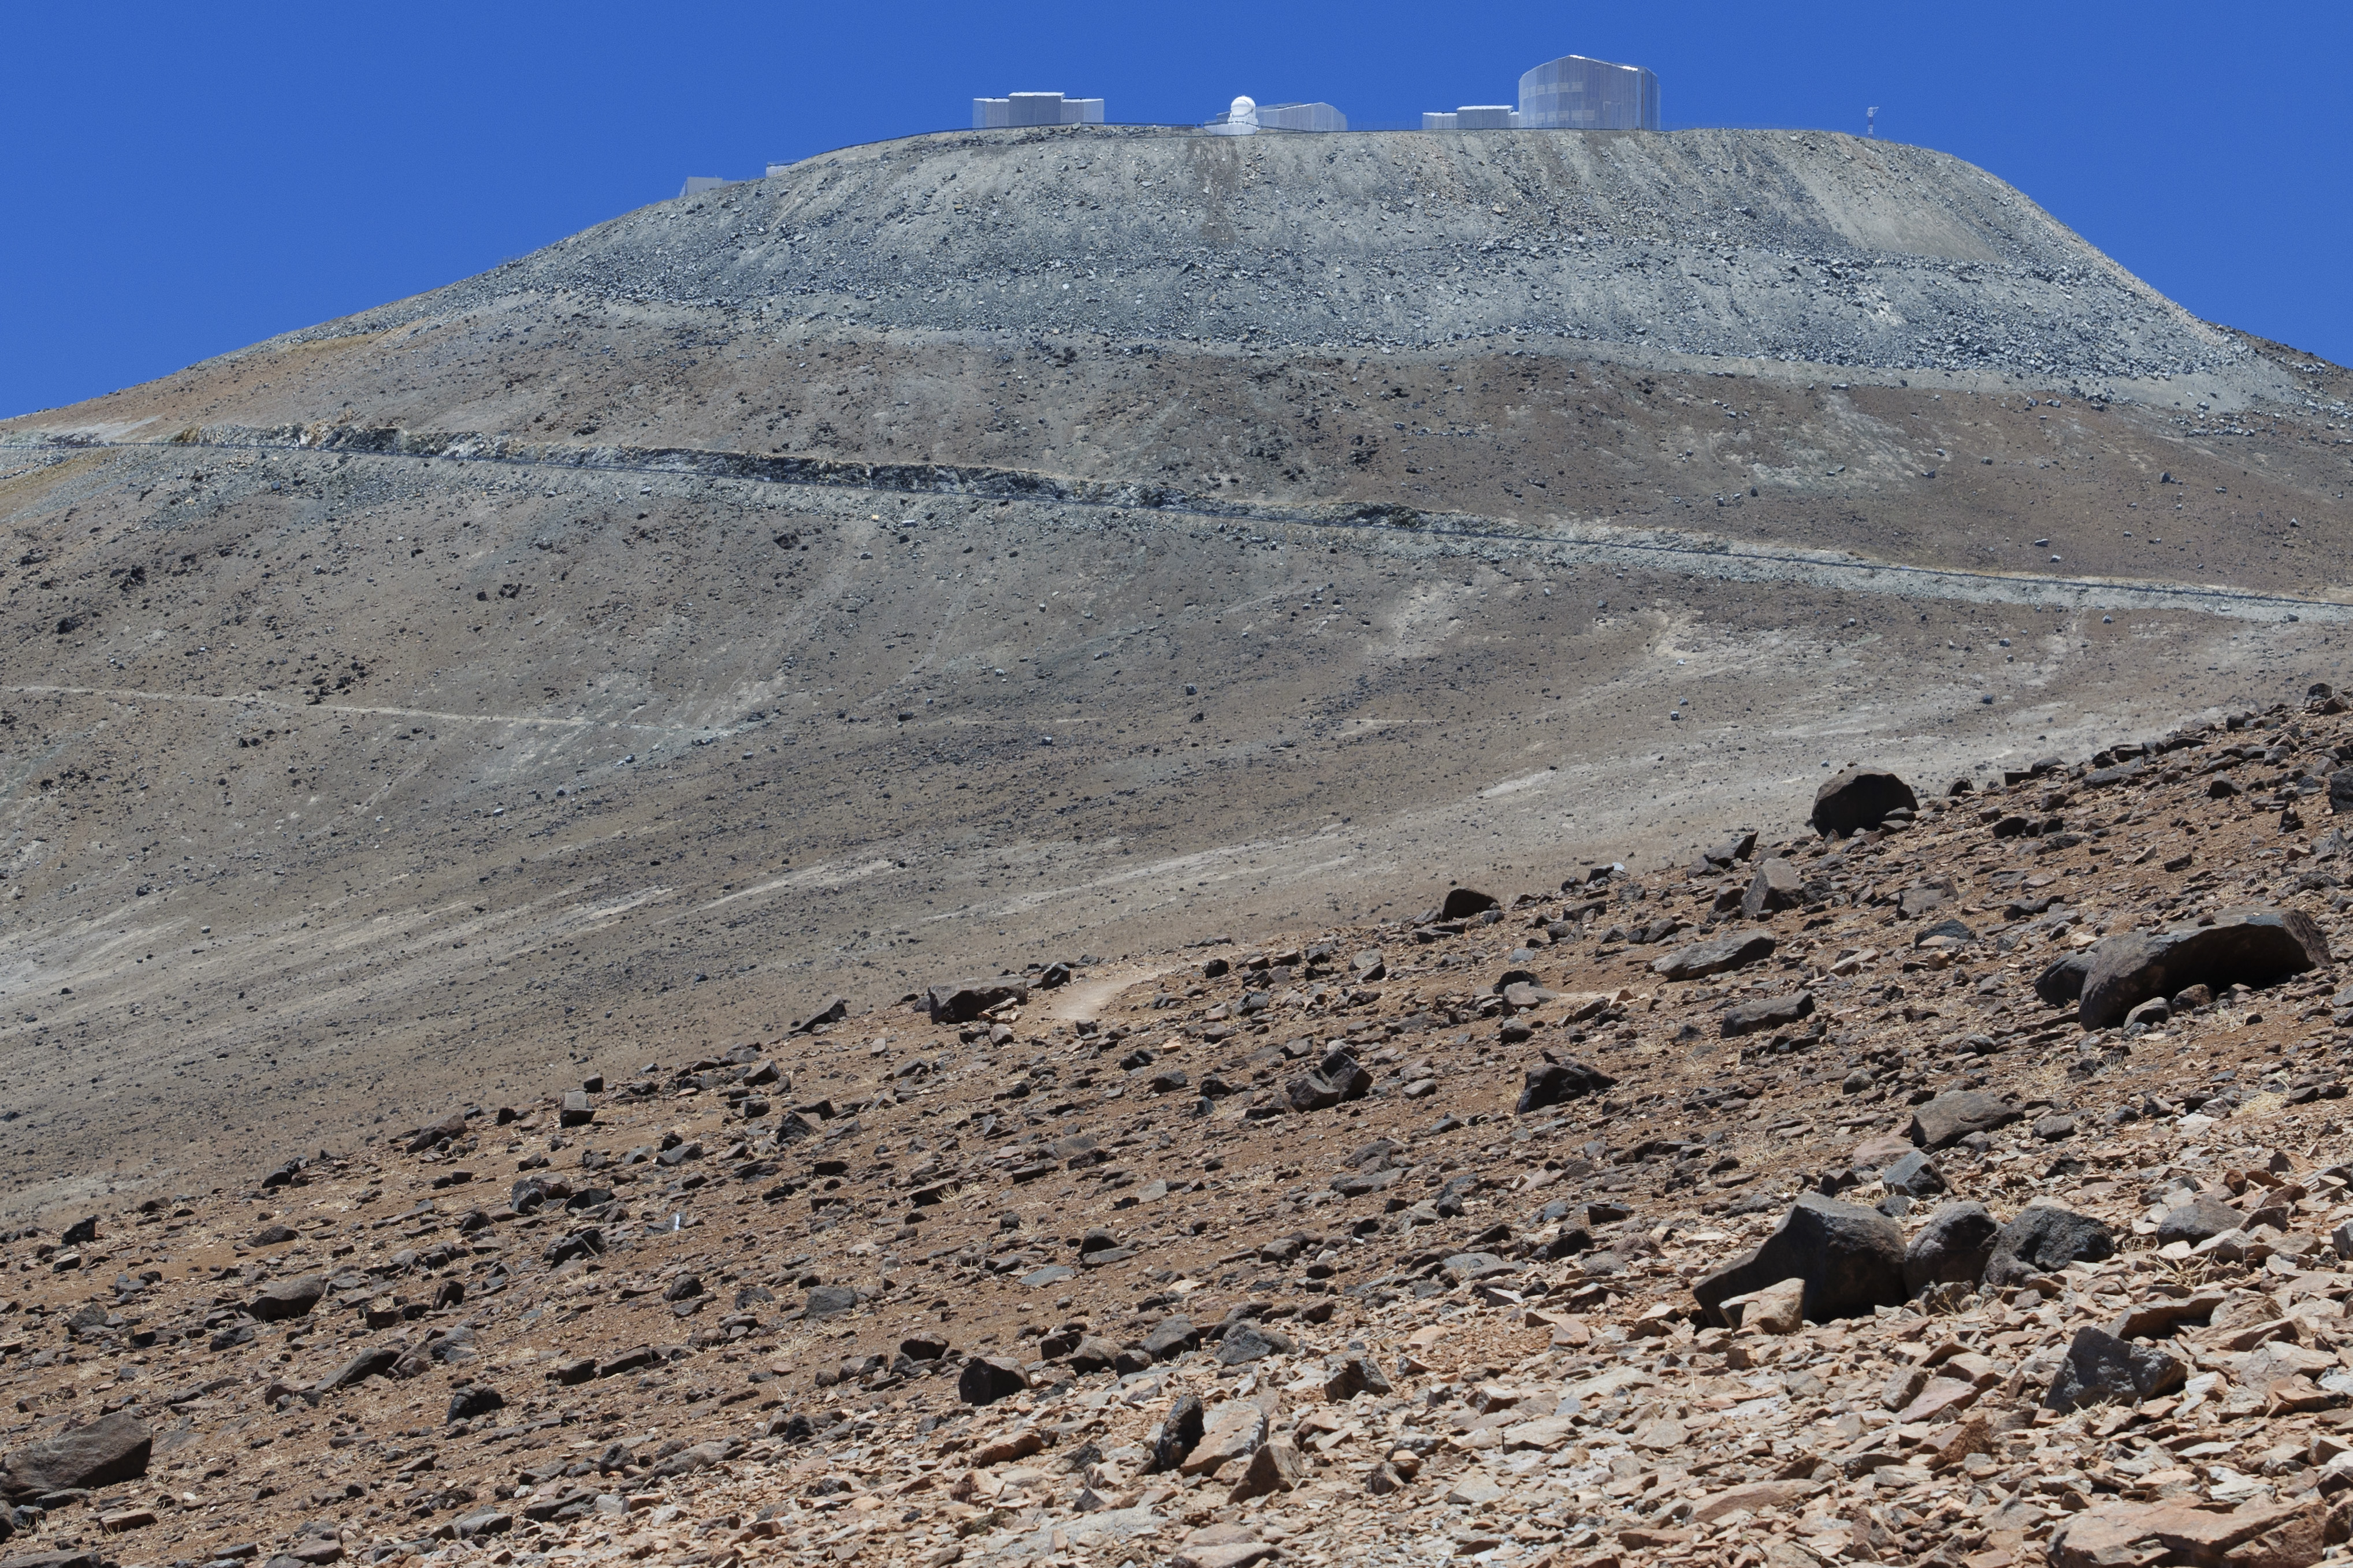
landscape, rock, mountain, hill, valley, monument, telescope, soil, nikon, ridge, geology, badlands, plateau, ecosystem, wadi, eso, mound, d300, vlt, verylargetelescope, paranalchile, landform, ancient history, geographical feature, mountainous landforms, volcanic landform, spoil tip